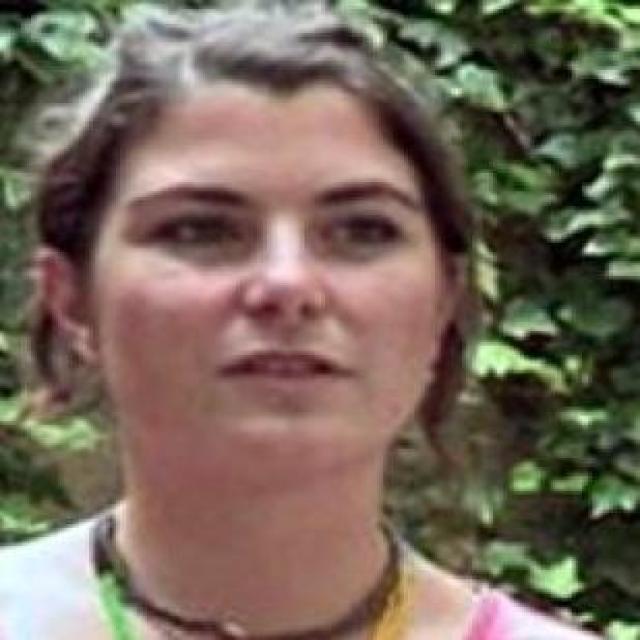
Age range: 21-44